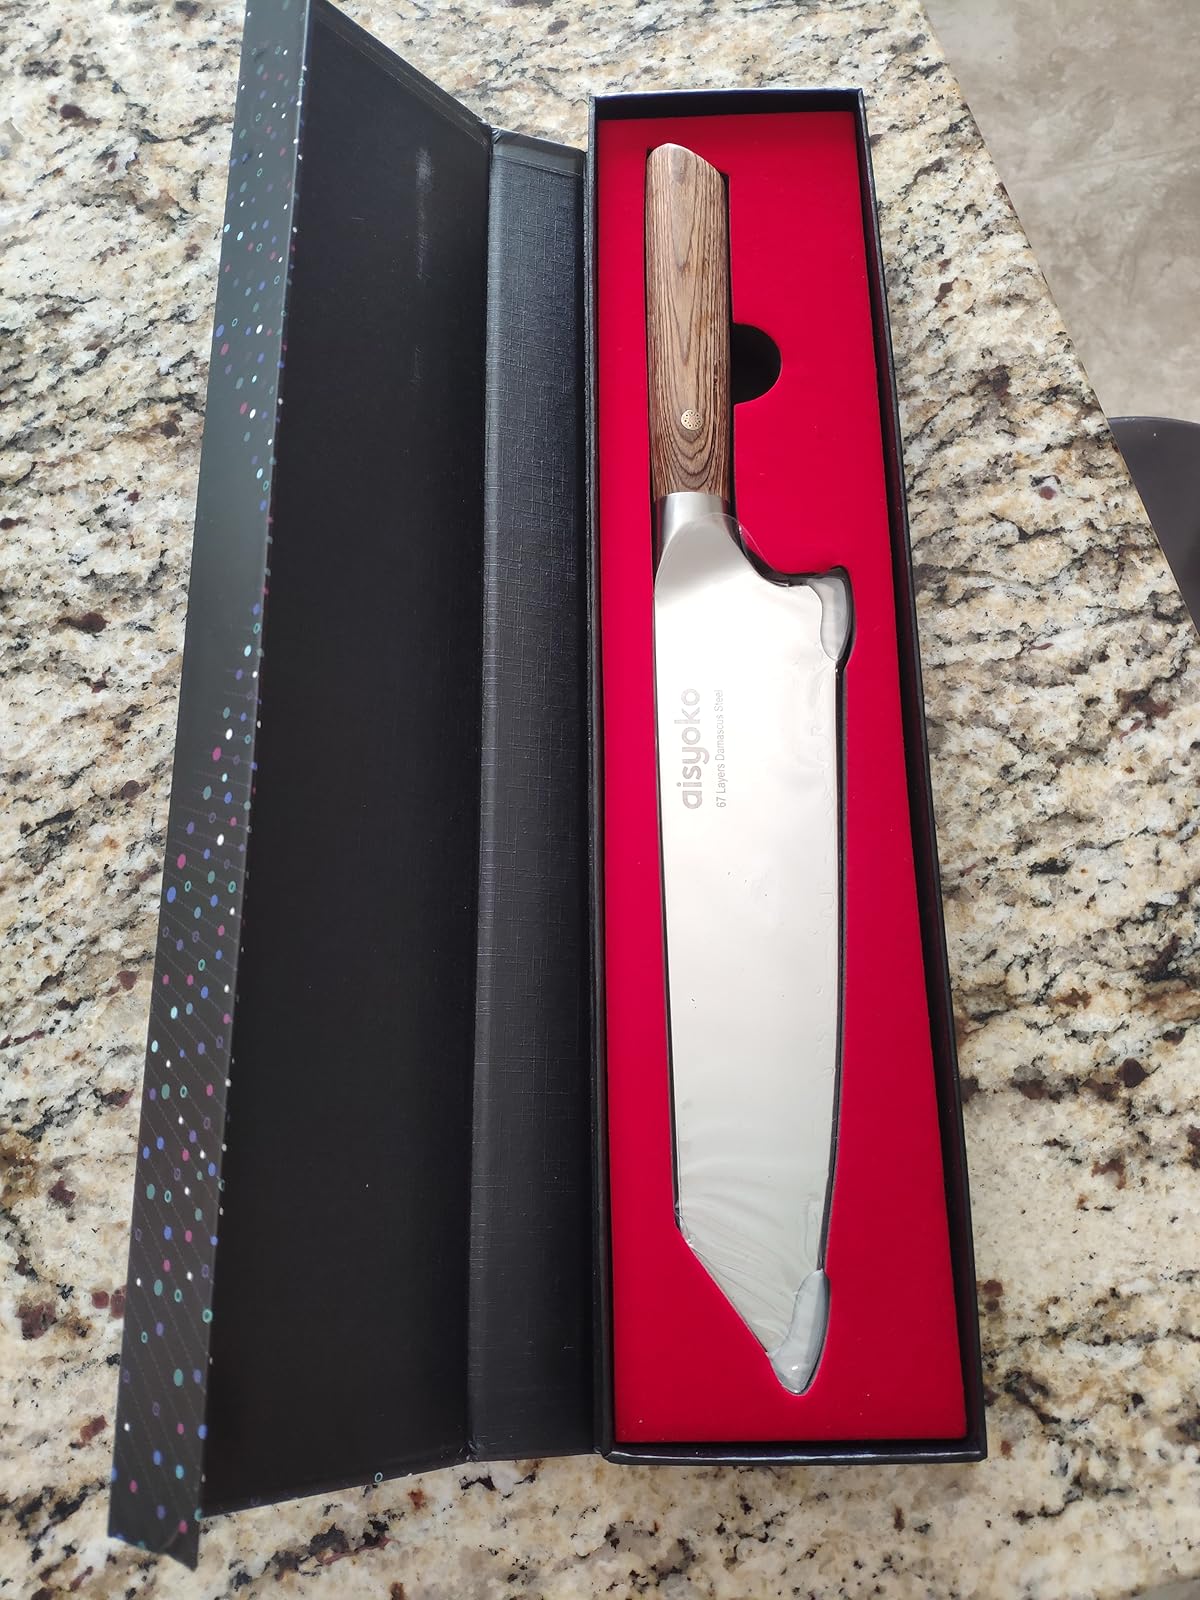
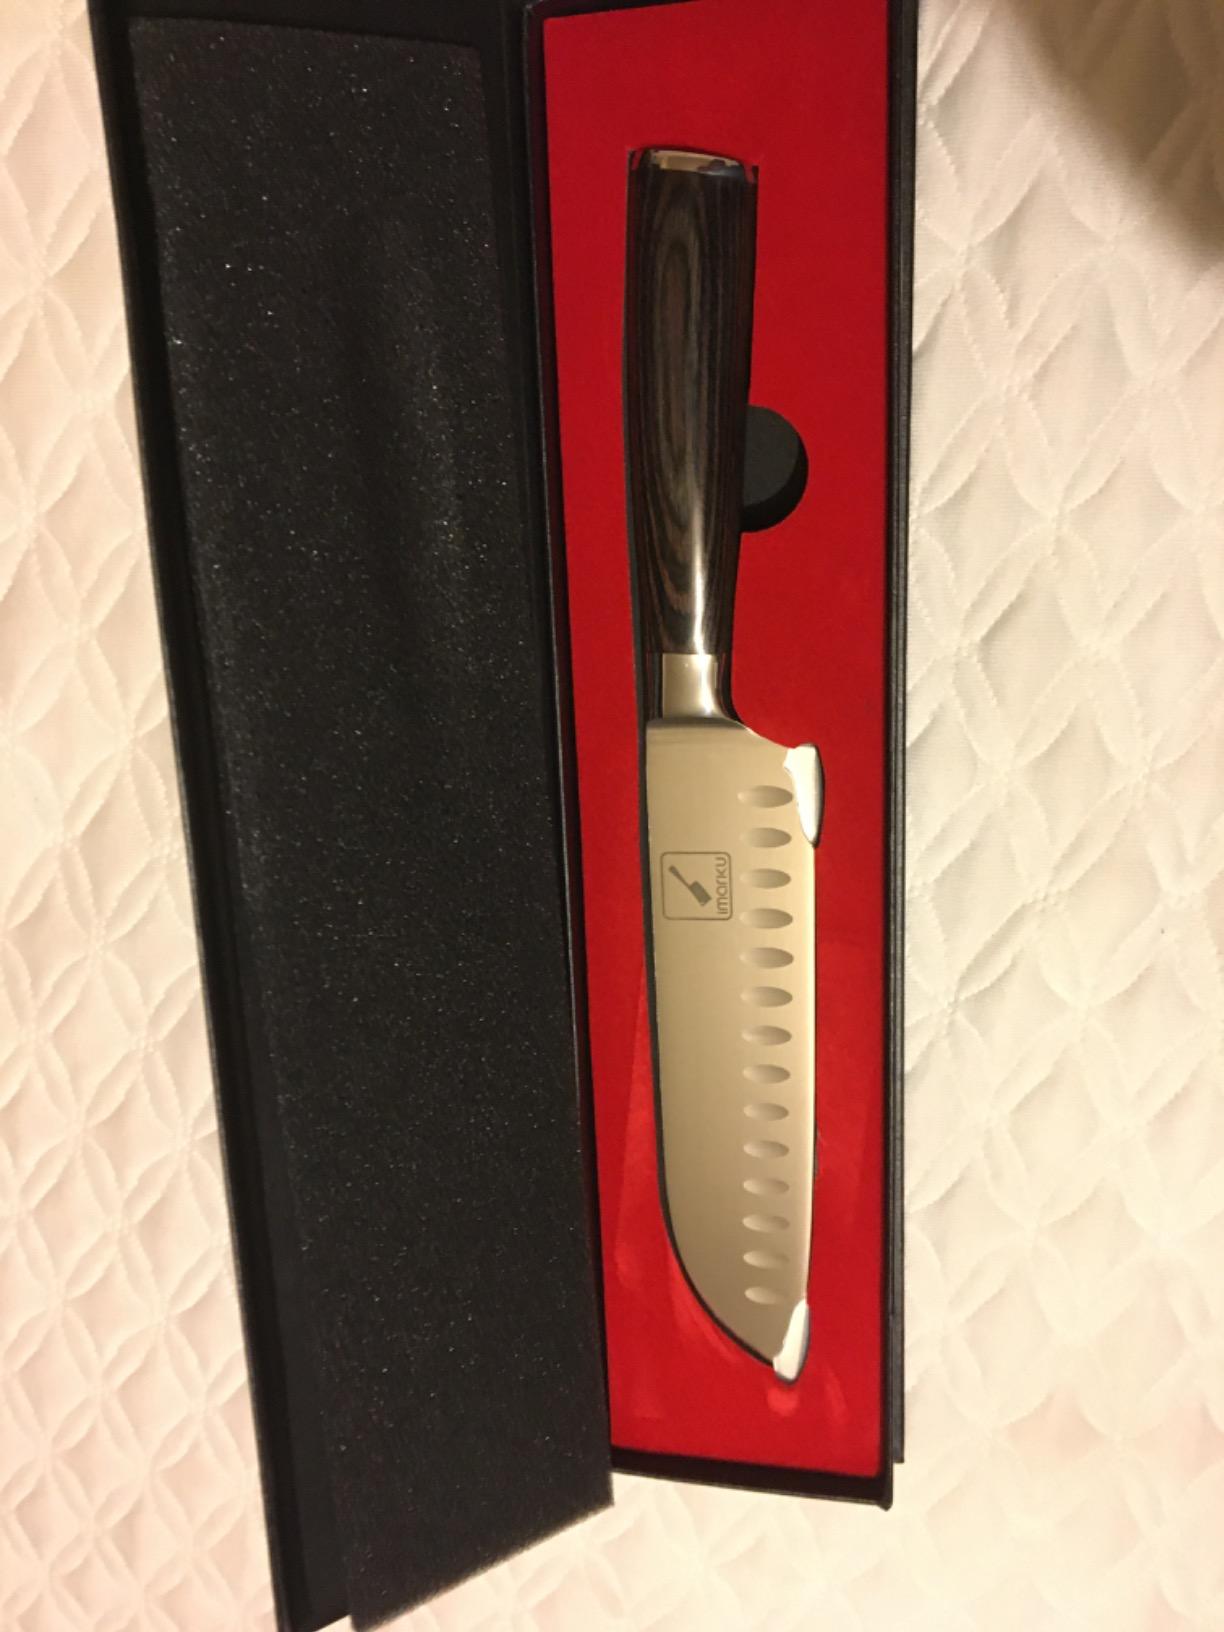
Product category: items_knife
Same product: no